Henry VI, Holy Roman Emperor

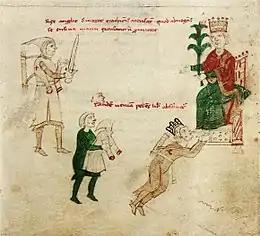
Richard the Lionheart submits himself to Emperor Henry, "Liber ad honorem Augusti", fol. 129R

At this stage, Henry had a stroke of good fortune when the Babenberg duke Leopold V of Austria gave him his prominent prisoner, Richard the Lionheart, King of England, whom he had captured on his way back from the Third Crusade and held at Dürnstein Castle. On 28 March 1193, Richard was handed over to the emperor in Speyer and imprisoned at Trifels Castle, taking revenge for Richard's alliance with Tancred of Lecce. Ignoring his near excommunication by Pope Celestine III for imprisoning a former crusader, he held the English King for a ransom of 150,000 silver marks and officially declared a dowry of Richard's niece Eleanor, who was to marry Duke Leopold's son Frederick. The opposition princes had to face the defeat of their mighty ally and to refrain from their plans to overthrow the Hohenstaufen dynasty.